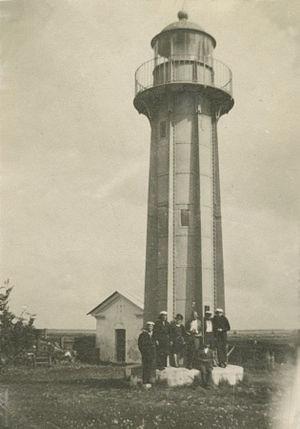
Le phare de Viirelaid est un phare situé sur l'île de Viirelaid à l'ouest la grande île de Saaremaa, appartenant à la commune de Muhu dans le Comté de Saare, en Estonie.